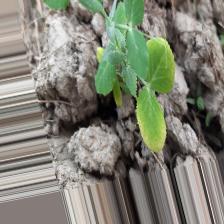
Label: Powdery Mildew